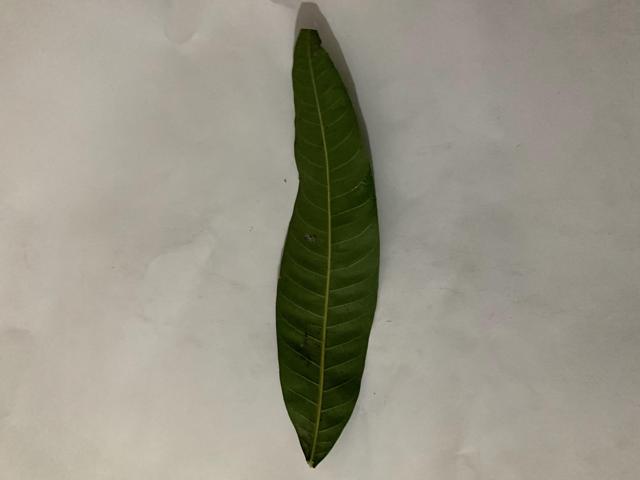
Mango leaf variety: Banana